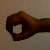
The image shows a hand gesture representing the number 0 in Indian Sign Language.